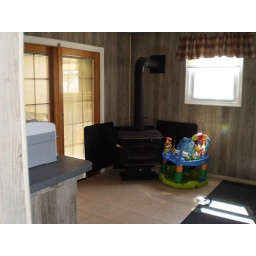
wood stove in base ment. new window treatments. vent in ceiling that allows heat from wood stove to the up stairs.